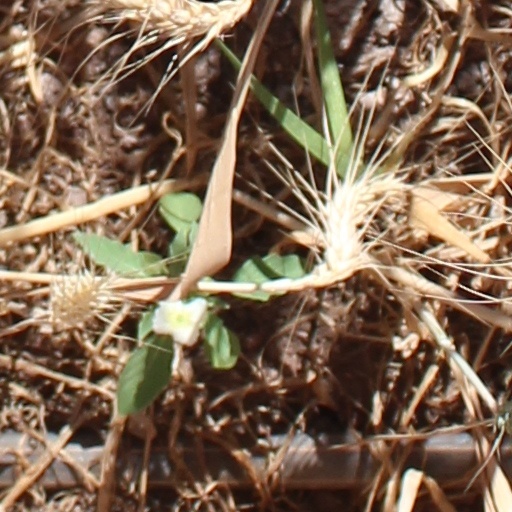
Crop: wheat